Modern Buildings on Zhongshan Square in Dalian

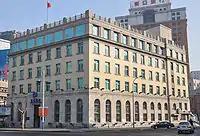
Bank of Communications' Dalian Branch used to be Orient Development Company's Dalian Branch.

The building at No. 5 Zhongshan Square, between Jiefang Street and Luxun Road, is now Industrial and Commercial Bank of China's Dalian Branch (in ).